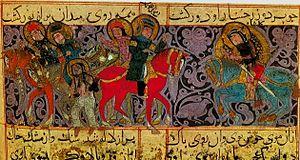
Les thèmes de la miniature persane sont pour la plupart liés à la mythologie persane et à la poésie. Les artistes occidentaux ont surtout découvert la miniature persane au début du XXᵉ siècle. Les miniatures persanes utilisent de la géométrie pure et une palette de couleurs vives. L'aspect particulier de la miniature persane réside dans le fait qu'elle absorbe les complexités et qu'elle réussit étonnamment à traiter des questions comme la nature de l'art et la perception dans ses chefs-d'œuvre.